Al-Biruni (crater)

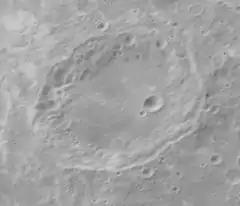
Oblique Apollo 16 image

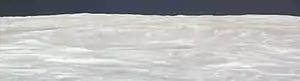
Oblique view of Al-Biruni crater facing north, from Apollo 17

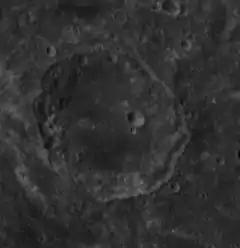
Oblique Apollo 14 Hasselblad camera image

Al-Biruni is an impact crater that lies on the far side of the Moon, just beyond the eastern limb. This portion of the surface is sometimes brought into sight due to librations of the Moon, but due to its location the crater is viewed from the side. Al-Biruni lies to the south of the crater Joliot, and to the northeast of Goddard. It is named after the great Persian scientist Al-Biruni.